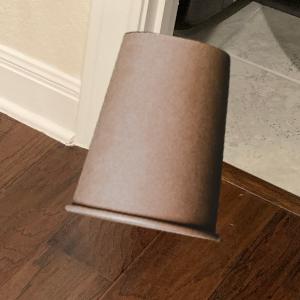
Label: cups